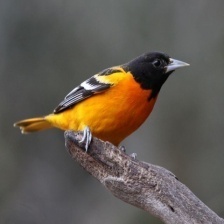
Species: BALTIMORE ORIOLE
Scientific name: ICTERUS GALBULA